Gideon's Trumpet (film)

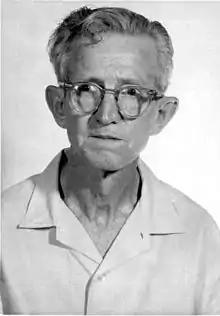
A photograph of Clarence Earl Gideon

On the day of his trial, he asks for a defense attorney to be assigned to represent him because he cannot afford to pay one himself, but Judge Robert McCrary refuses his request even though Gideon claims it is his right to have an attorney in his trial. After the cross-examinations of witnesses against and for Gideon, and much deliberation from the jury based on how Gideon represented himself in the trial, Gideon is convicted and sentenced to five years in state prison. While there, Gideon often visits the prison's library researching how the law of the United States plays out, gaining support and reverence from his fellow inmates.